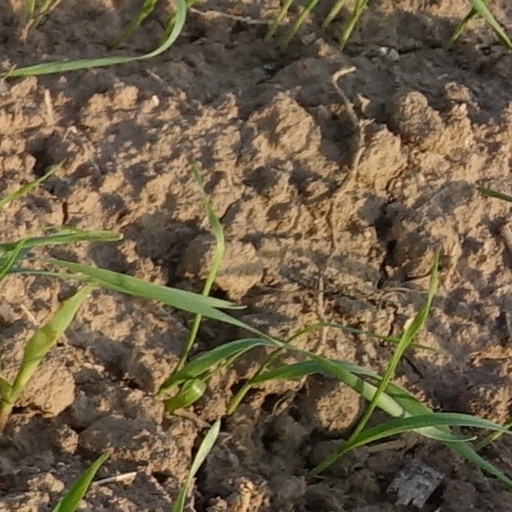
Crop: wheat